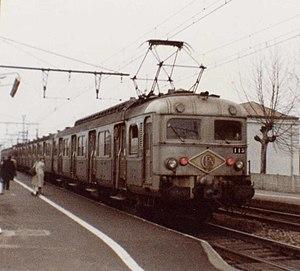
Z 5115 en UM à Montereau en janvier 1981. Cette automotrice a déjà passé sa GRG il y un moment. À noter la présence des feux rouges normalisés mis en place lors de cette révision.
On appelle livrée la décoration extérieure d'un matériel roulant ferroviaire. Au cours de son histoire, depuis 1938, la Société nationale des chemins de fer français a utilisé de nombreuses livrées liées aux modes et aux changements de matériels. Certaines sont des essais sans lendemain sur quelques machines, d'autres sont de véritables marqueurs de l'identité de l'entreprise, par exemple la livrée « béton ».
La ligne R du Transilien, plus souvent simplement dénommée ligne R, est une ligne de trains de banlieue qui dessert le sud-est de l'Île-de-France. Elle relie Paris-Gare-de-Lyon à Montereau et Montargis.